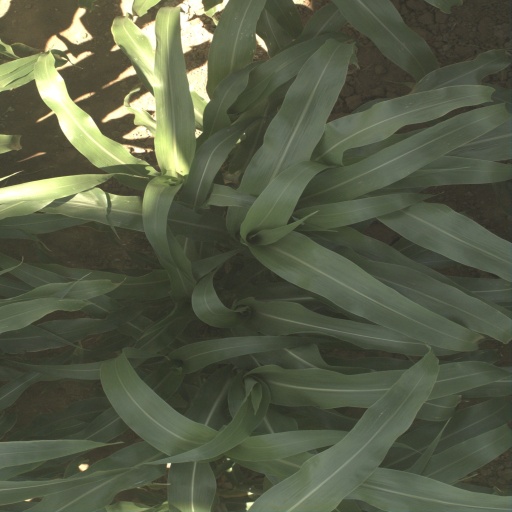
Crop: sorghum